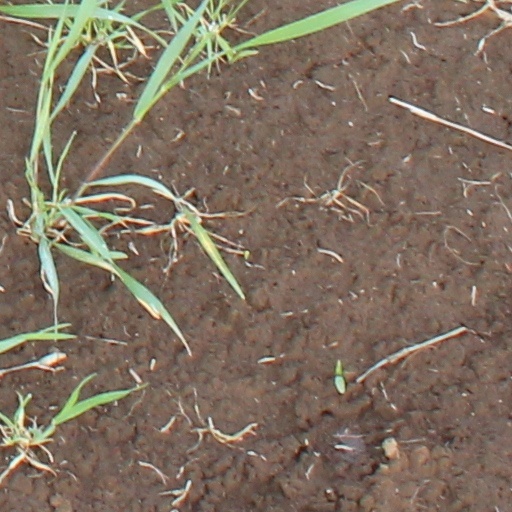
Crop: wheat